Jesús González Ortega

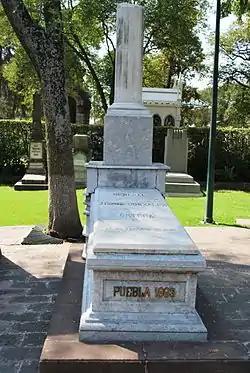
General Jesus Gonzalez Ortega tomb located in the Panteón Civil de Dolores Cemetery in Mexico City.

Although González Ortega was not a career soldier, he was head of the army of President Juarez in 1860 and lead them to victory in the decisive battle of Calpulalpan. In March 1861, he was appointed Minister of War, but due to differences with some cabinet members, he resigned but remained in command of the division of Zacatecas. On August 8, 1861, the Battle of San Felipe del Obraje took place under his command. Following the 1861 murders of Melchor Ocampo, Santos Degollado and Leandro Valle, he returned to Mexico City and was appointed president of the Supreme Court of the Nation, a position that placed the holder as successor to the president of the republic.